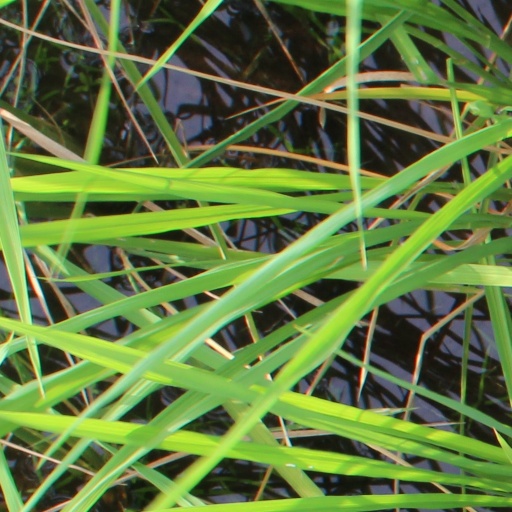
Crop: rice